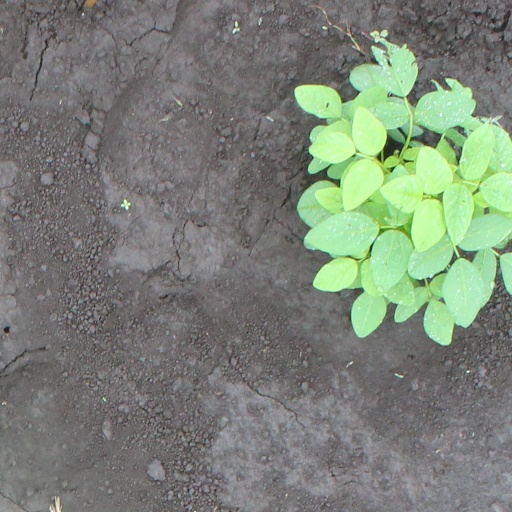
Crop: soybean